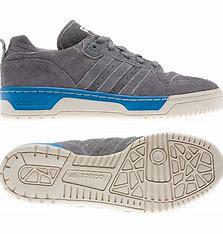
Brand: Adidas
Model: Rivalry